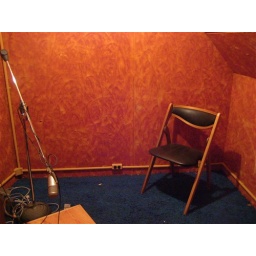
The orange room, in the corner of the top floor of Ken Nordine's house